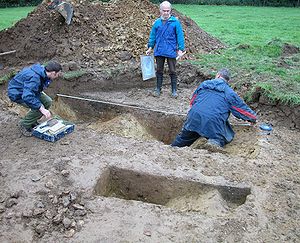
Wickham Market Hoard
Grøfter fra udgravningen ved Wickham Market
Wickham Market Hoard er et fund, bestående af 840 guldstater, som blev fundet på en mark ved Dallinghoo nær Wickham Market, Suffolk, England i marts 2008 ved hjælp af metaldetektorer. Den 16. marts 2008 blev en mønt opdaget af Michael Dark, som først ønskede at være anonym, men senere gav sig til kende. En uge senere fandt han yderligere otte mønter. Fundet består af 840 mønter, dateret til perioden fra 40 fvt. til 15 evt. Det er det hidtil største fund af guldmønter i Storbritannien, som er blevet undersøgt tilbundsgående. I juni 2011 blev mønterne købt af Ipswich Museum for £316.000.